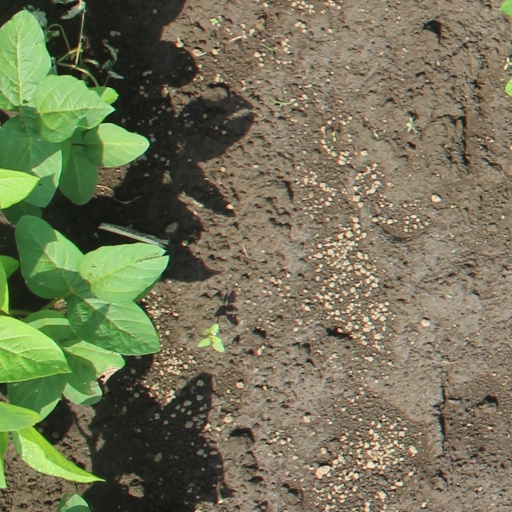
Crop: soybean